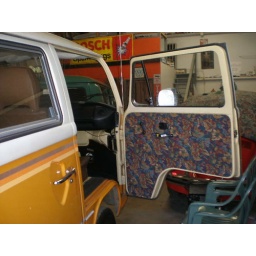
All door panels are cut by the sweat shop girls